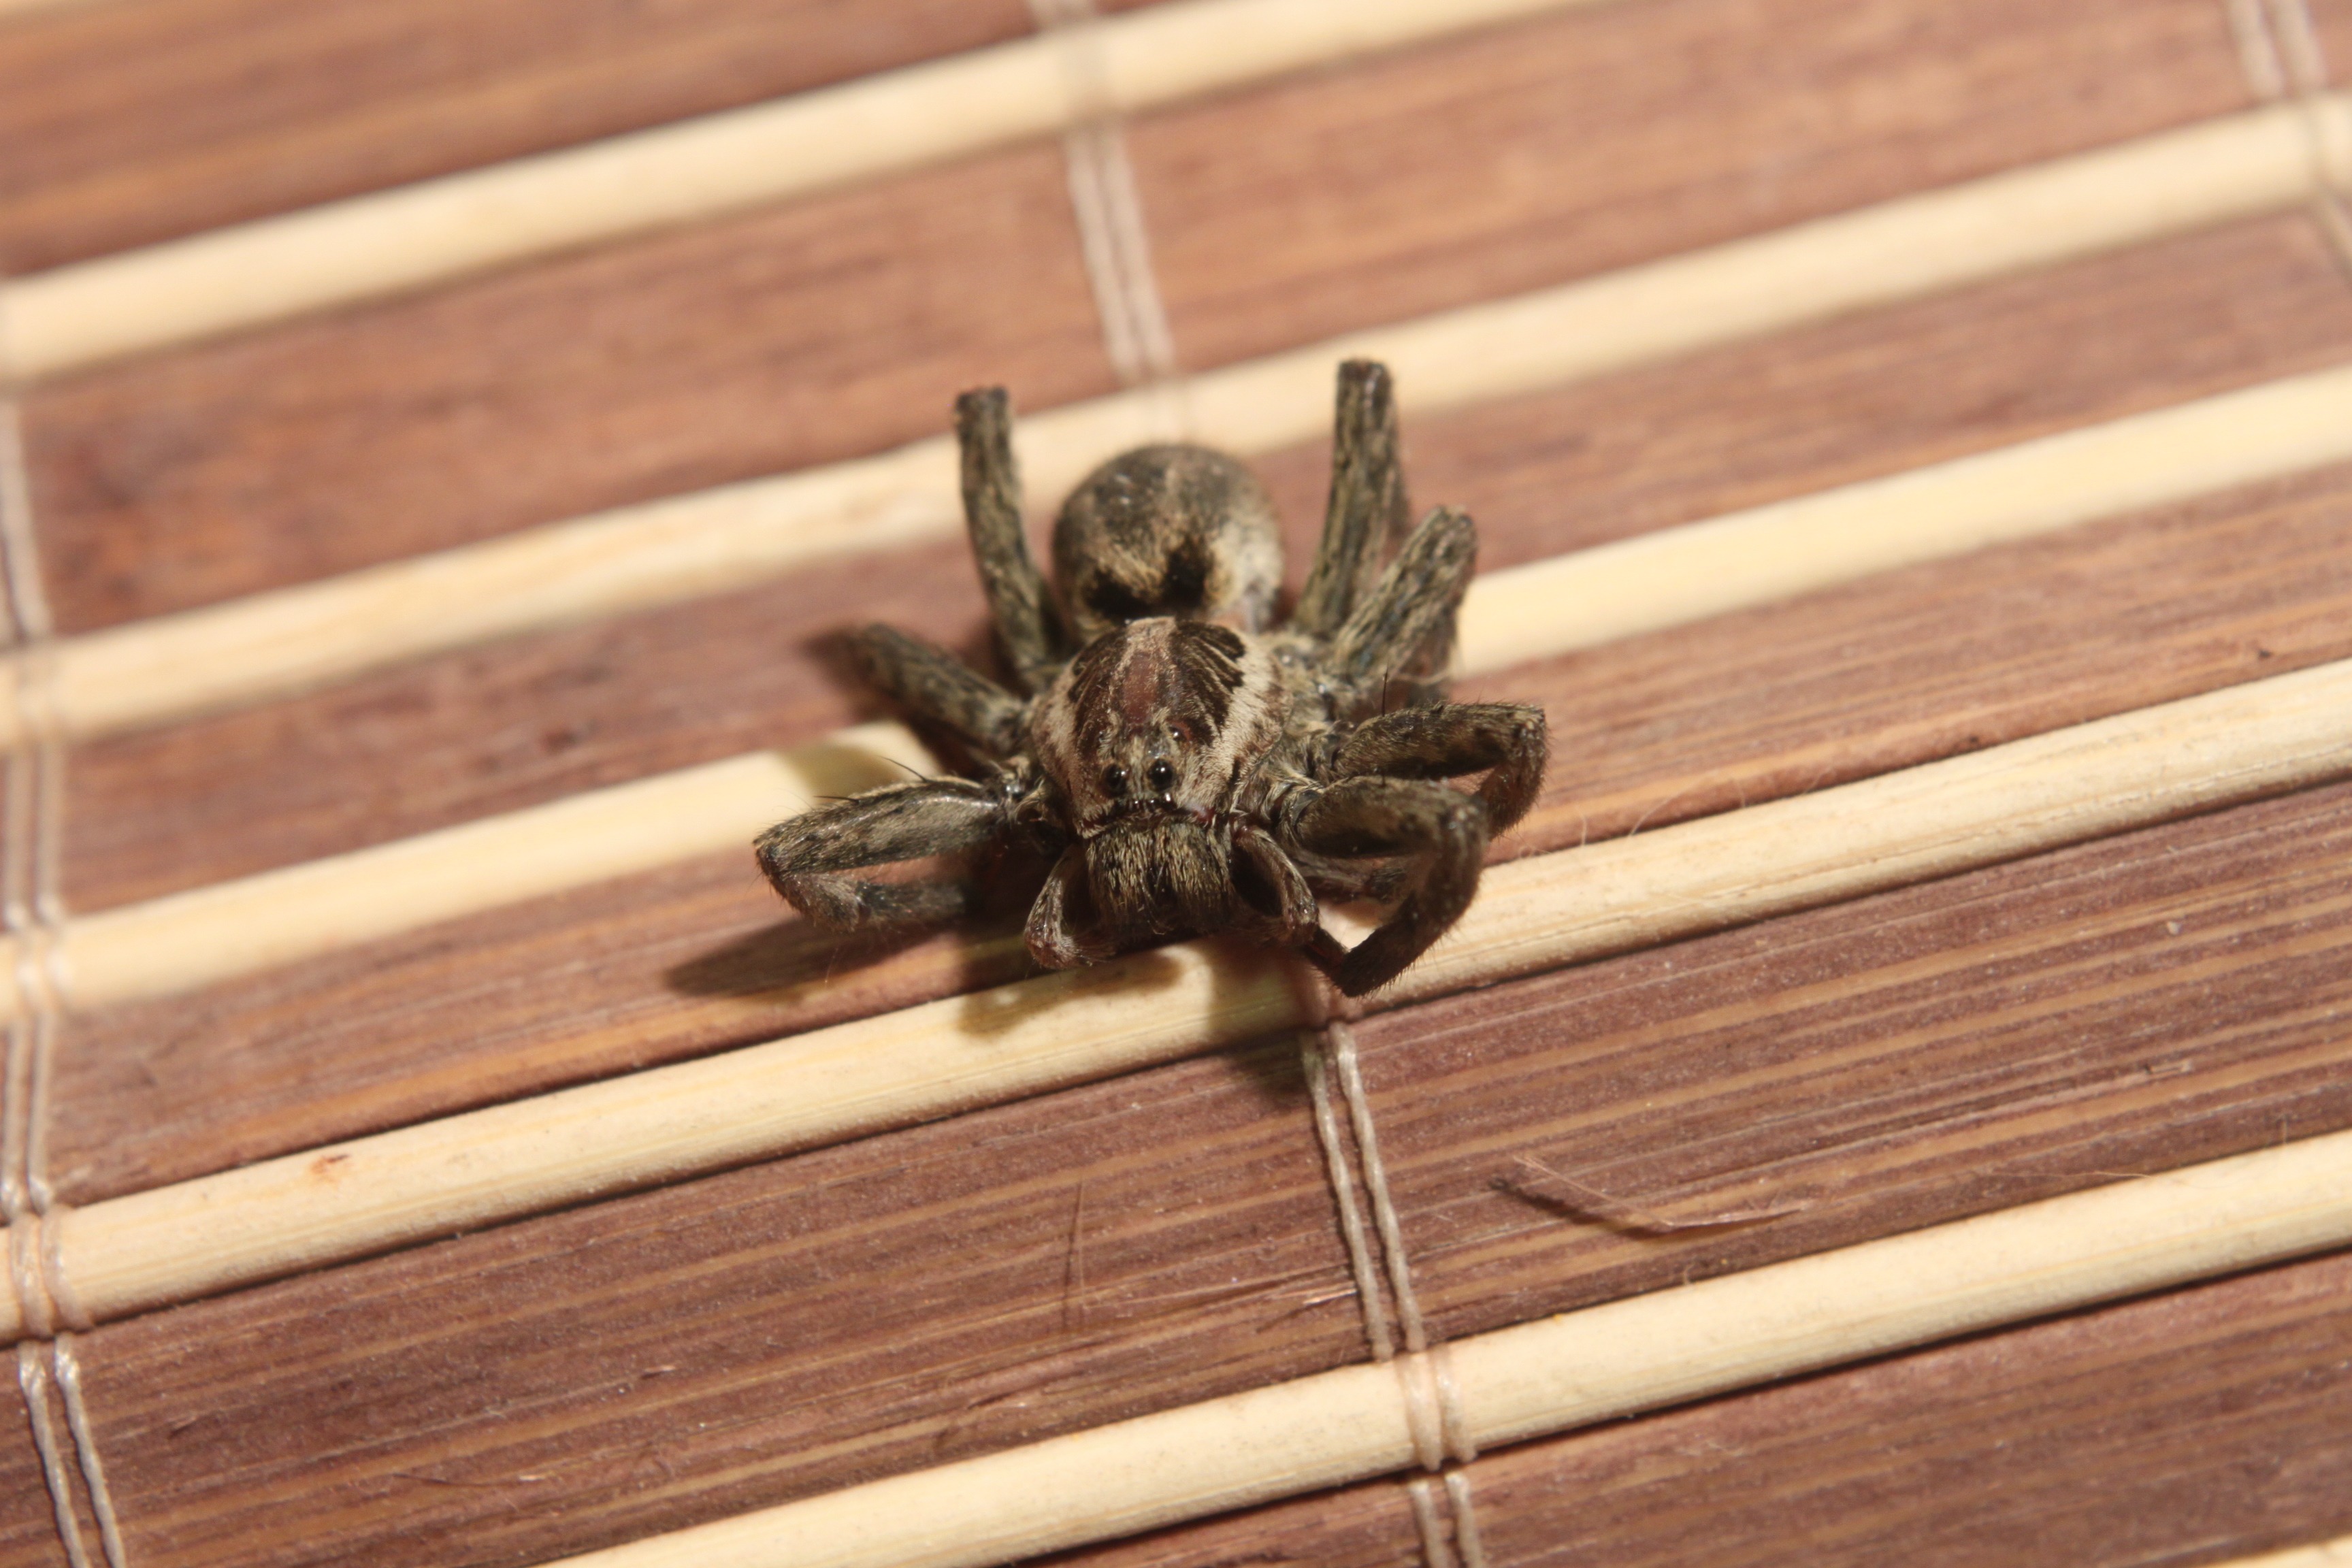
wood, invertebrate, spider, insects, big, carving, araneae, venom, arachnids